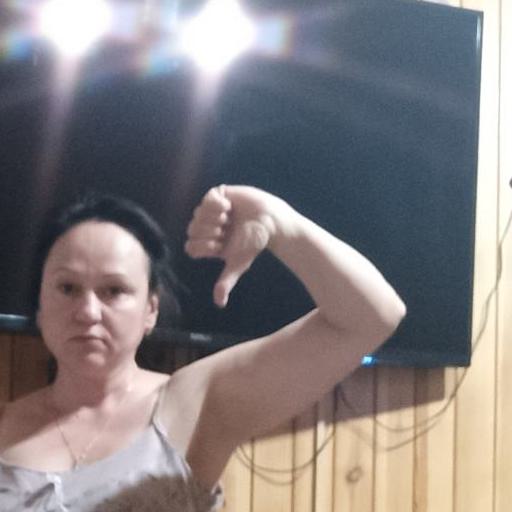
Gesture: dislike